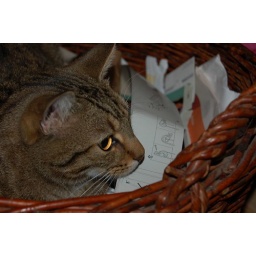
cat in basket